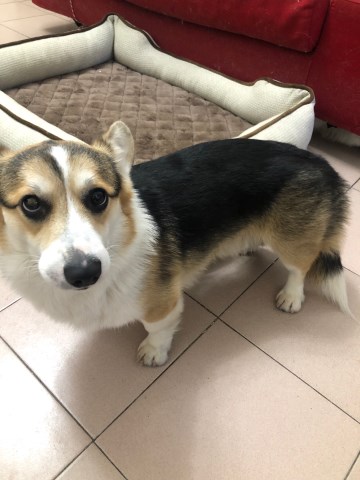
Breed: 2909-n000116-Cardigan